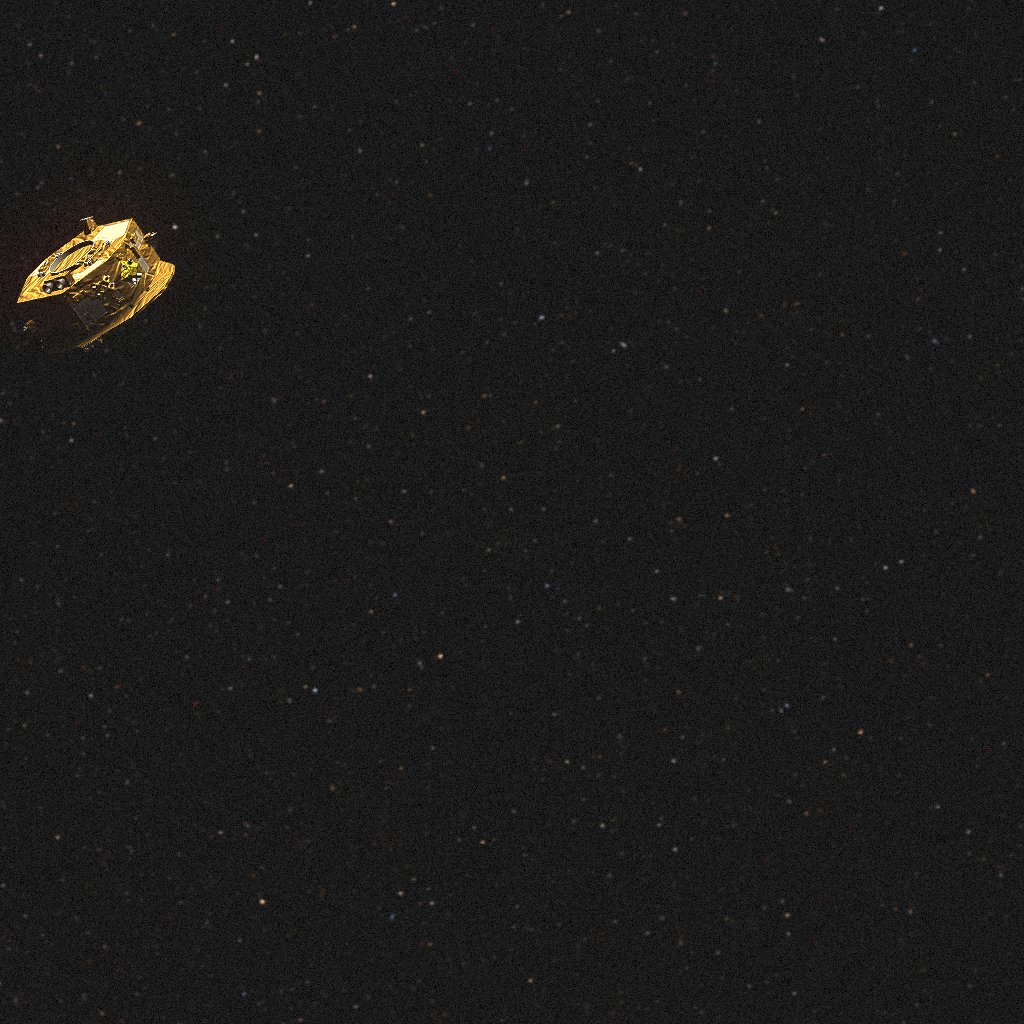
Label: lisa_pathfinder